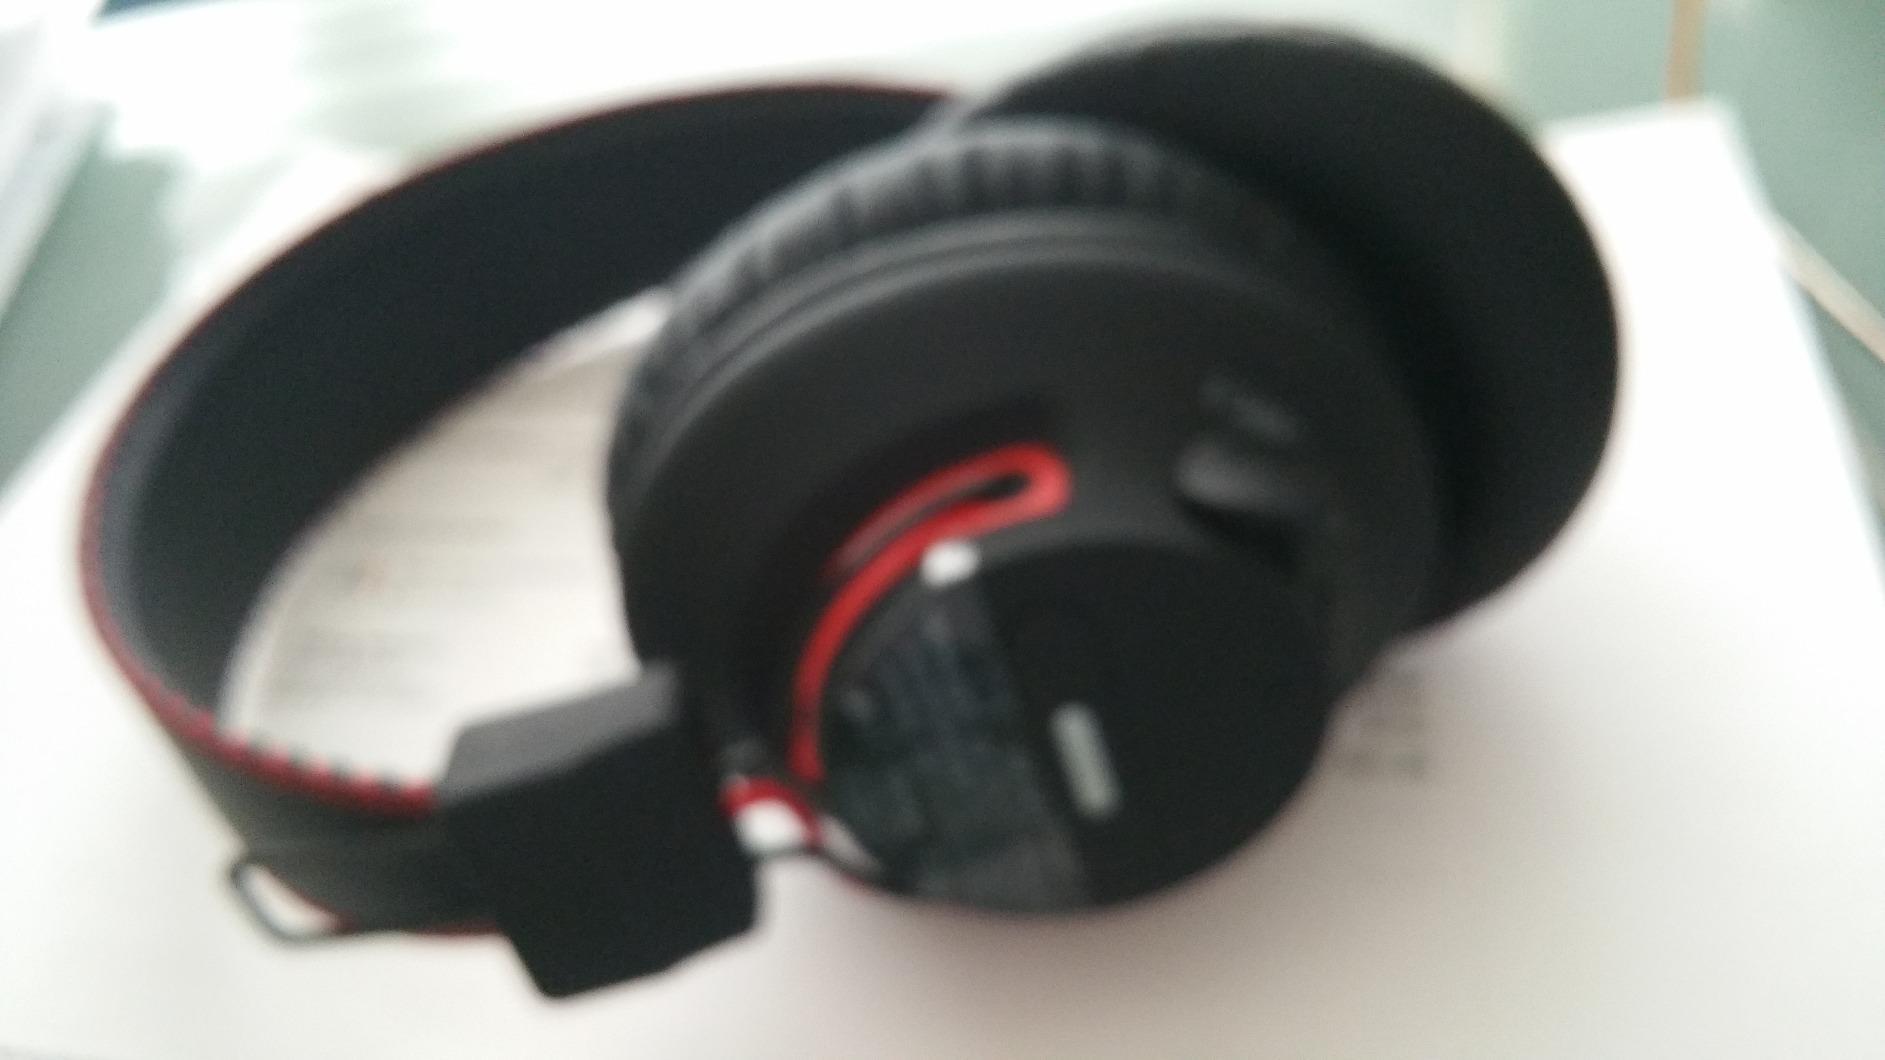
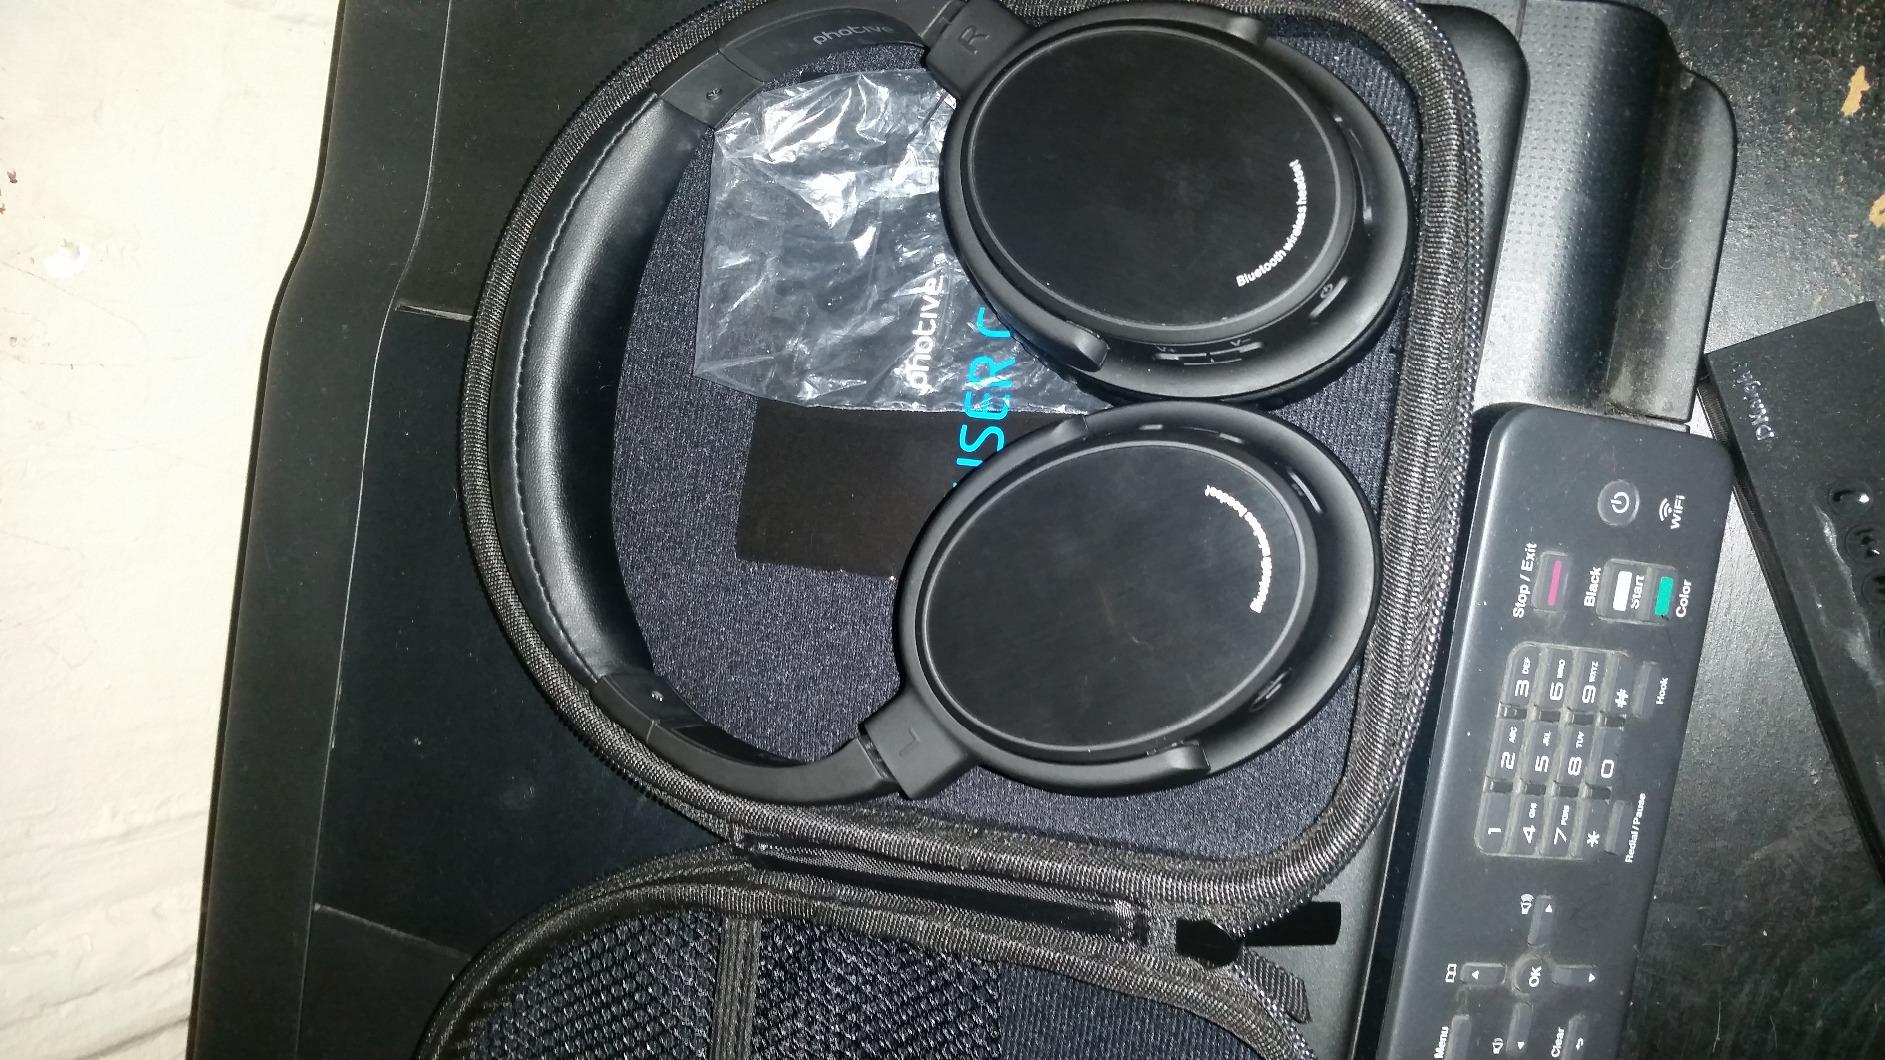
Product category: headphones
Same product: no